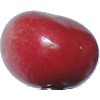
Label: Cherry 2